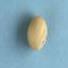
Maize quality: Good